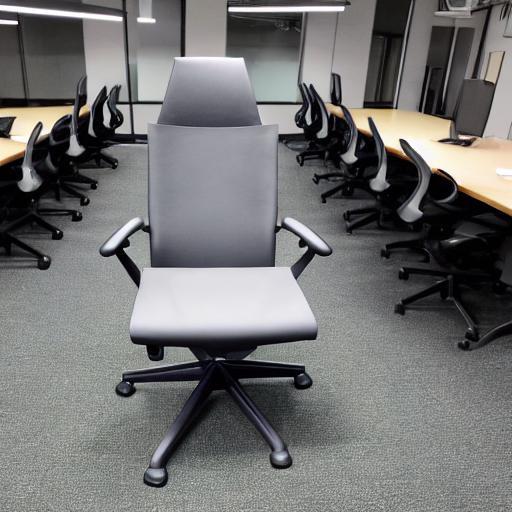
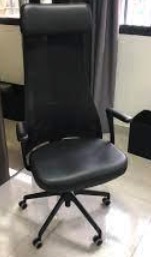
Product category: items_chair
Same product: no